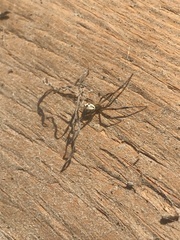
Species: Lactrodectus_hesperus